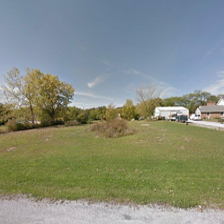
Label: streetView